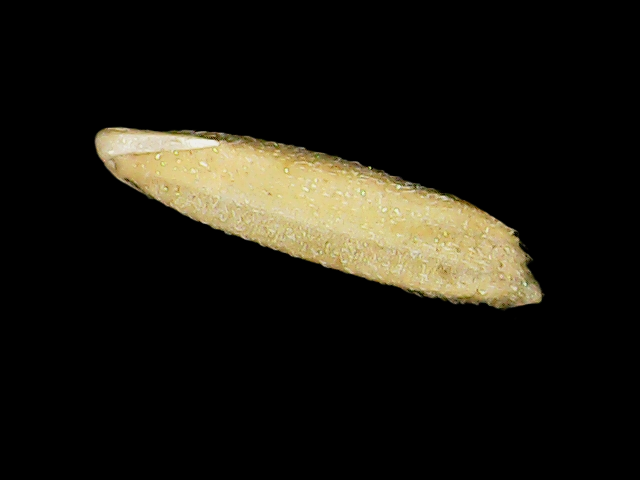
Rice variety: Binadhan16